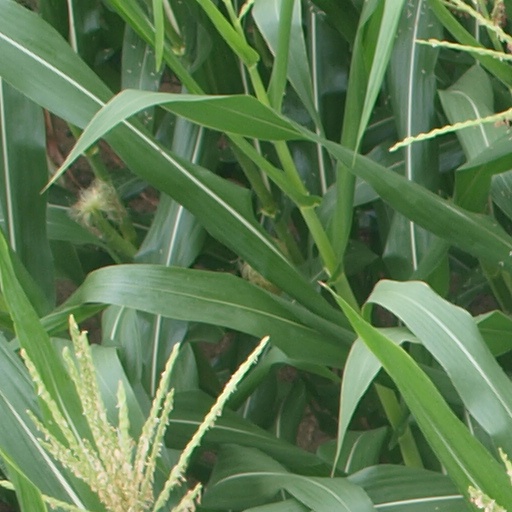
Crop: maize; corn